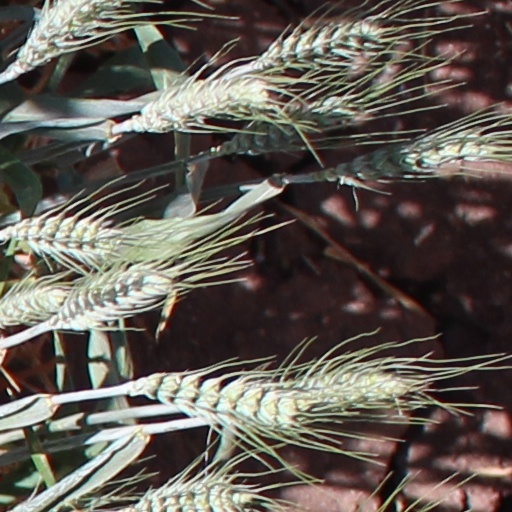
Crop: wheat